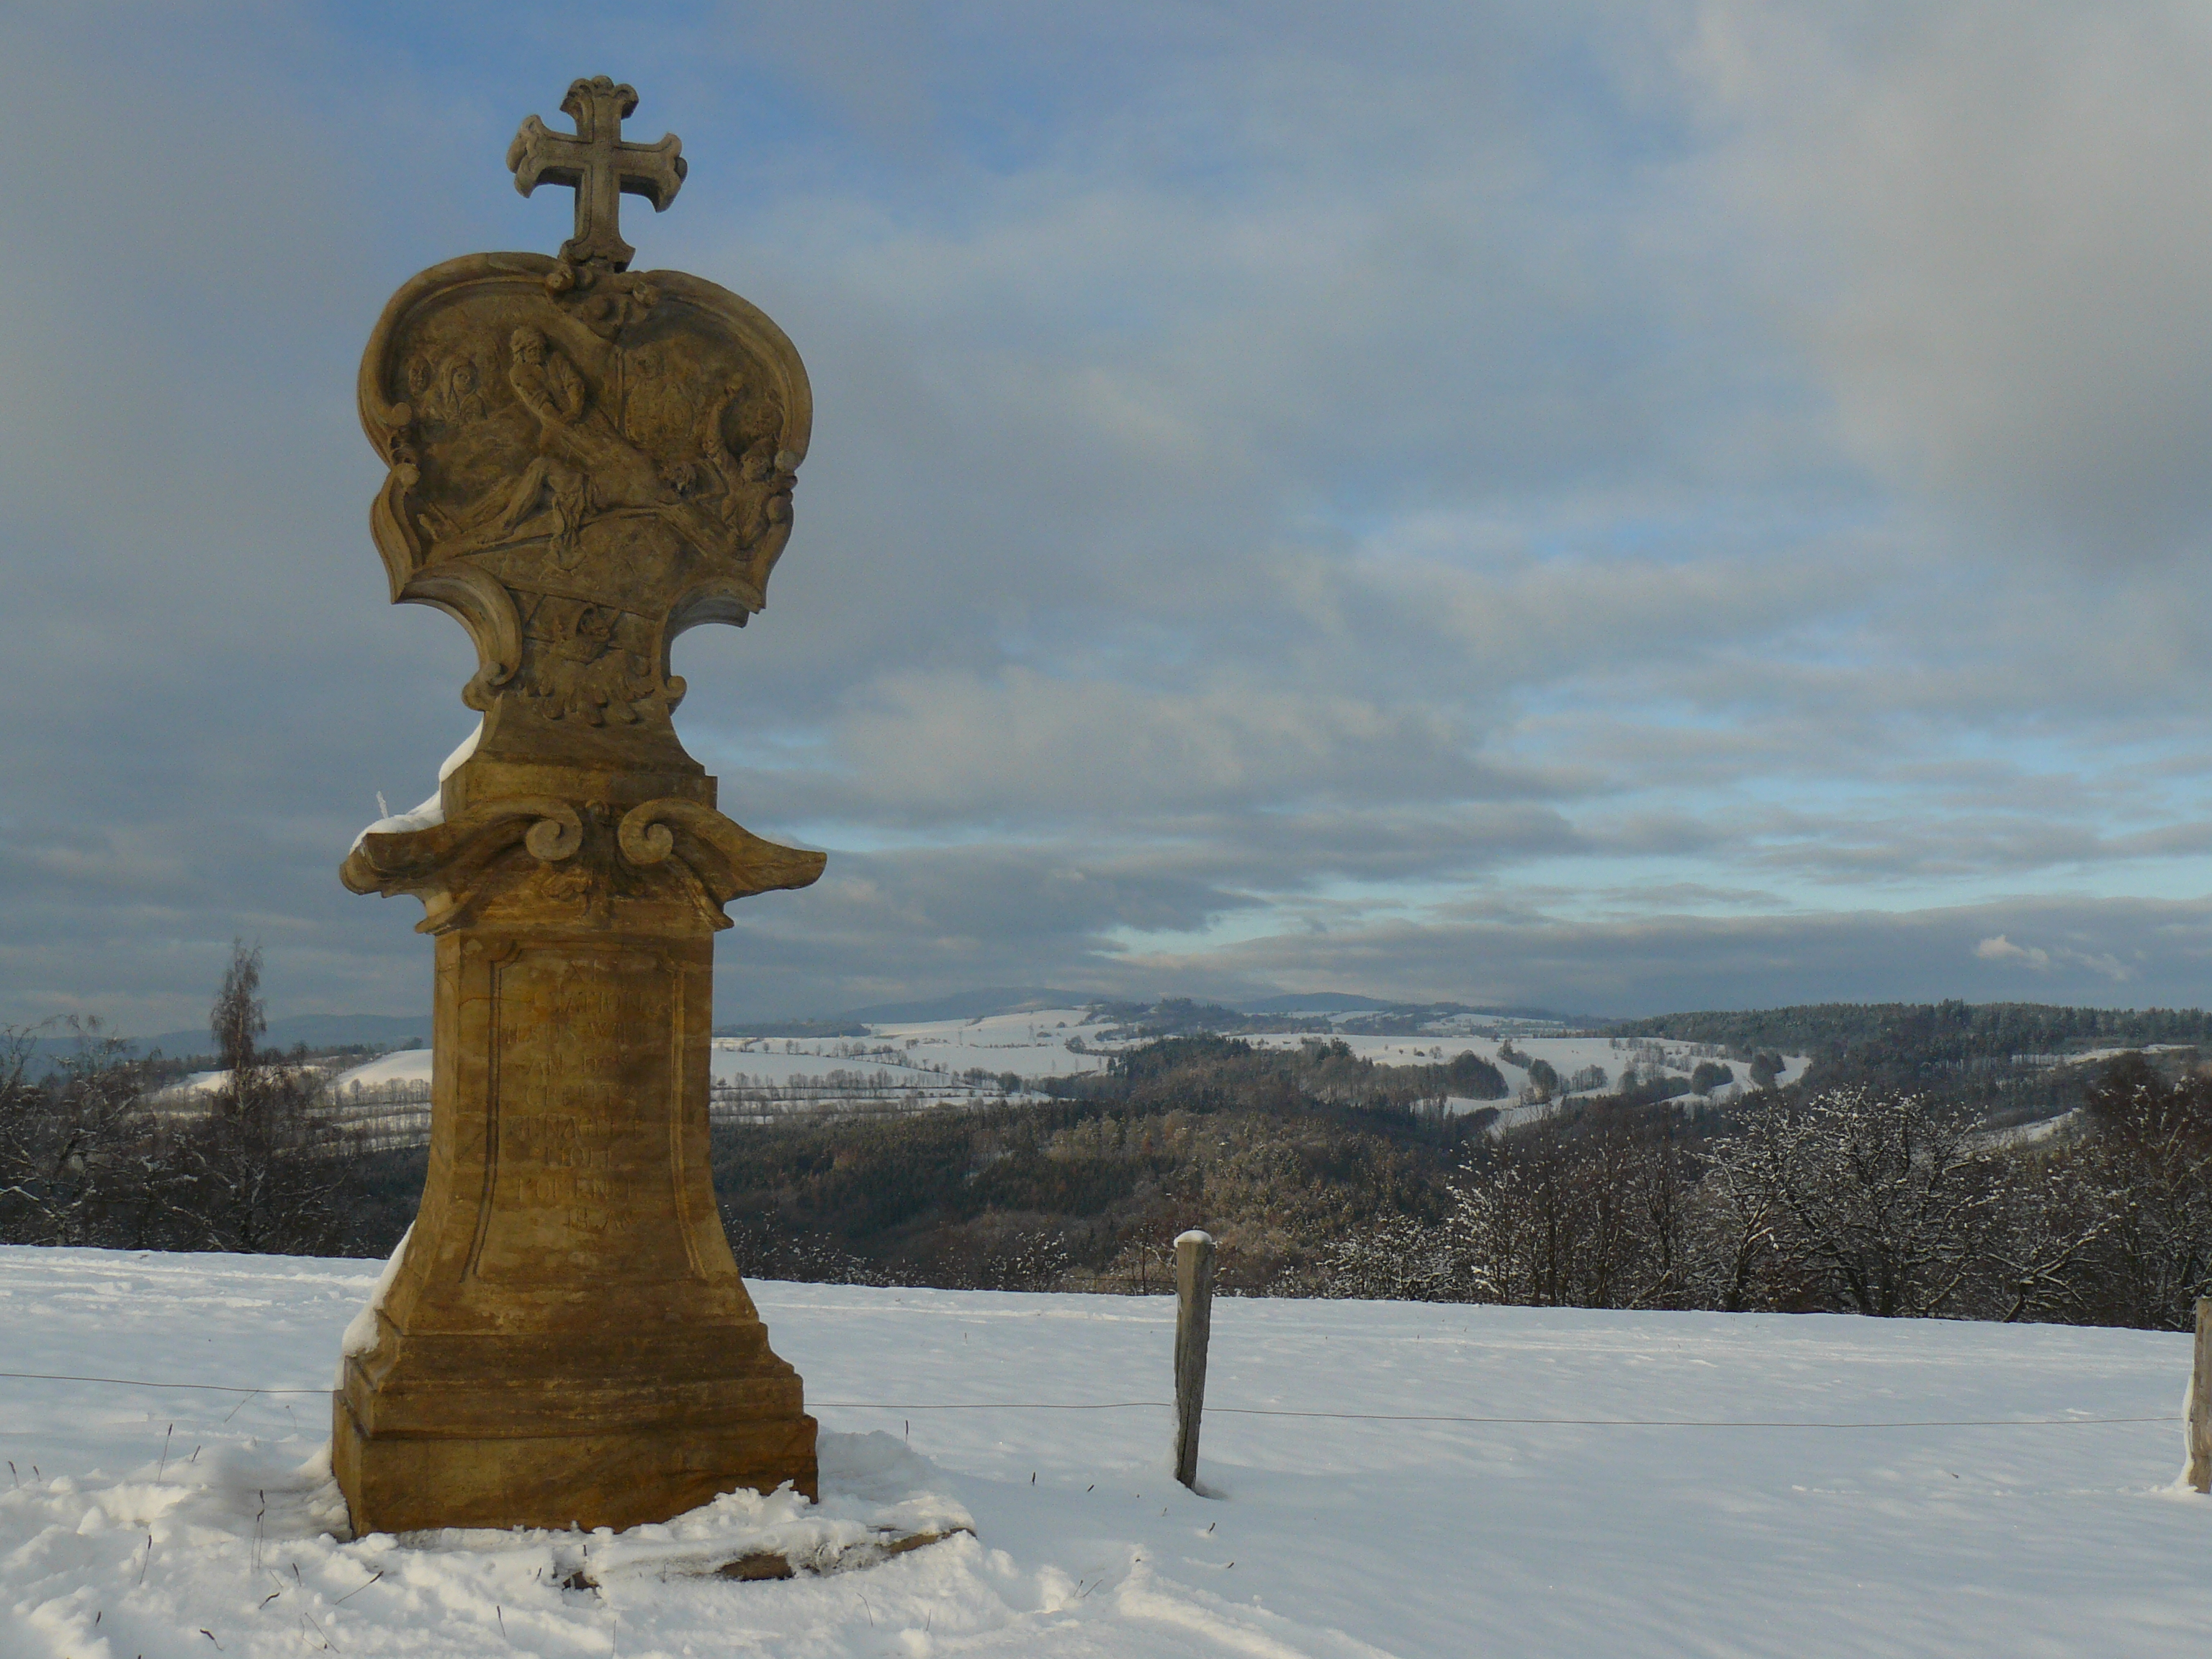
station of the cross, monument, hills, mountain, sky, clouds, snow, freeze, memories, symbol, christian, statue, winter, sculpture, freezing, memorial, tree